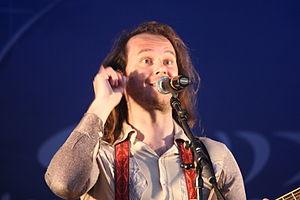
Fête de la Musique à Saint-Lô - France
La Chanson du dimanche est un duo de chansonniers français, formé en février 2007 par Clément Marchand et Alexandre Castagnetti dit « Alec ». Ce groupe s'est fait connaître en mettant en ligne sur Internet, chaque dimanche de 2007 à 2012, puis en 2020, une chanson sur l'actualité de la semaine ou du mois.